Princess Maria Antonia of Naples and Sicily

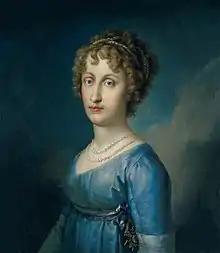
Posthumous portrait by Vicente López Portaña, c. 1815

Maria Antonia of Naples and Sicily (14 December 1784 21 May 1806) was the youngest surviving daughter of Ferdinand, King of Naples and Sicily, and Maria Carolina of Austria. As the wife of the future Ferdinand VII of Spain, then heir apparent to the Spanish throne, she held the title of Princess of Asturias. It was rumoured that her mother-in-law, Maria Luisa of Parma caused her death, but there is no evidence to prove this.